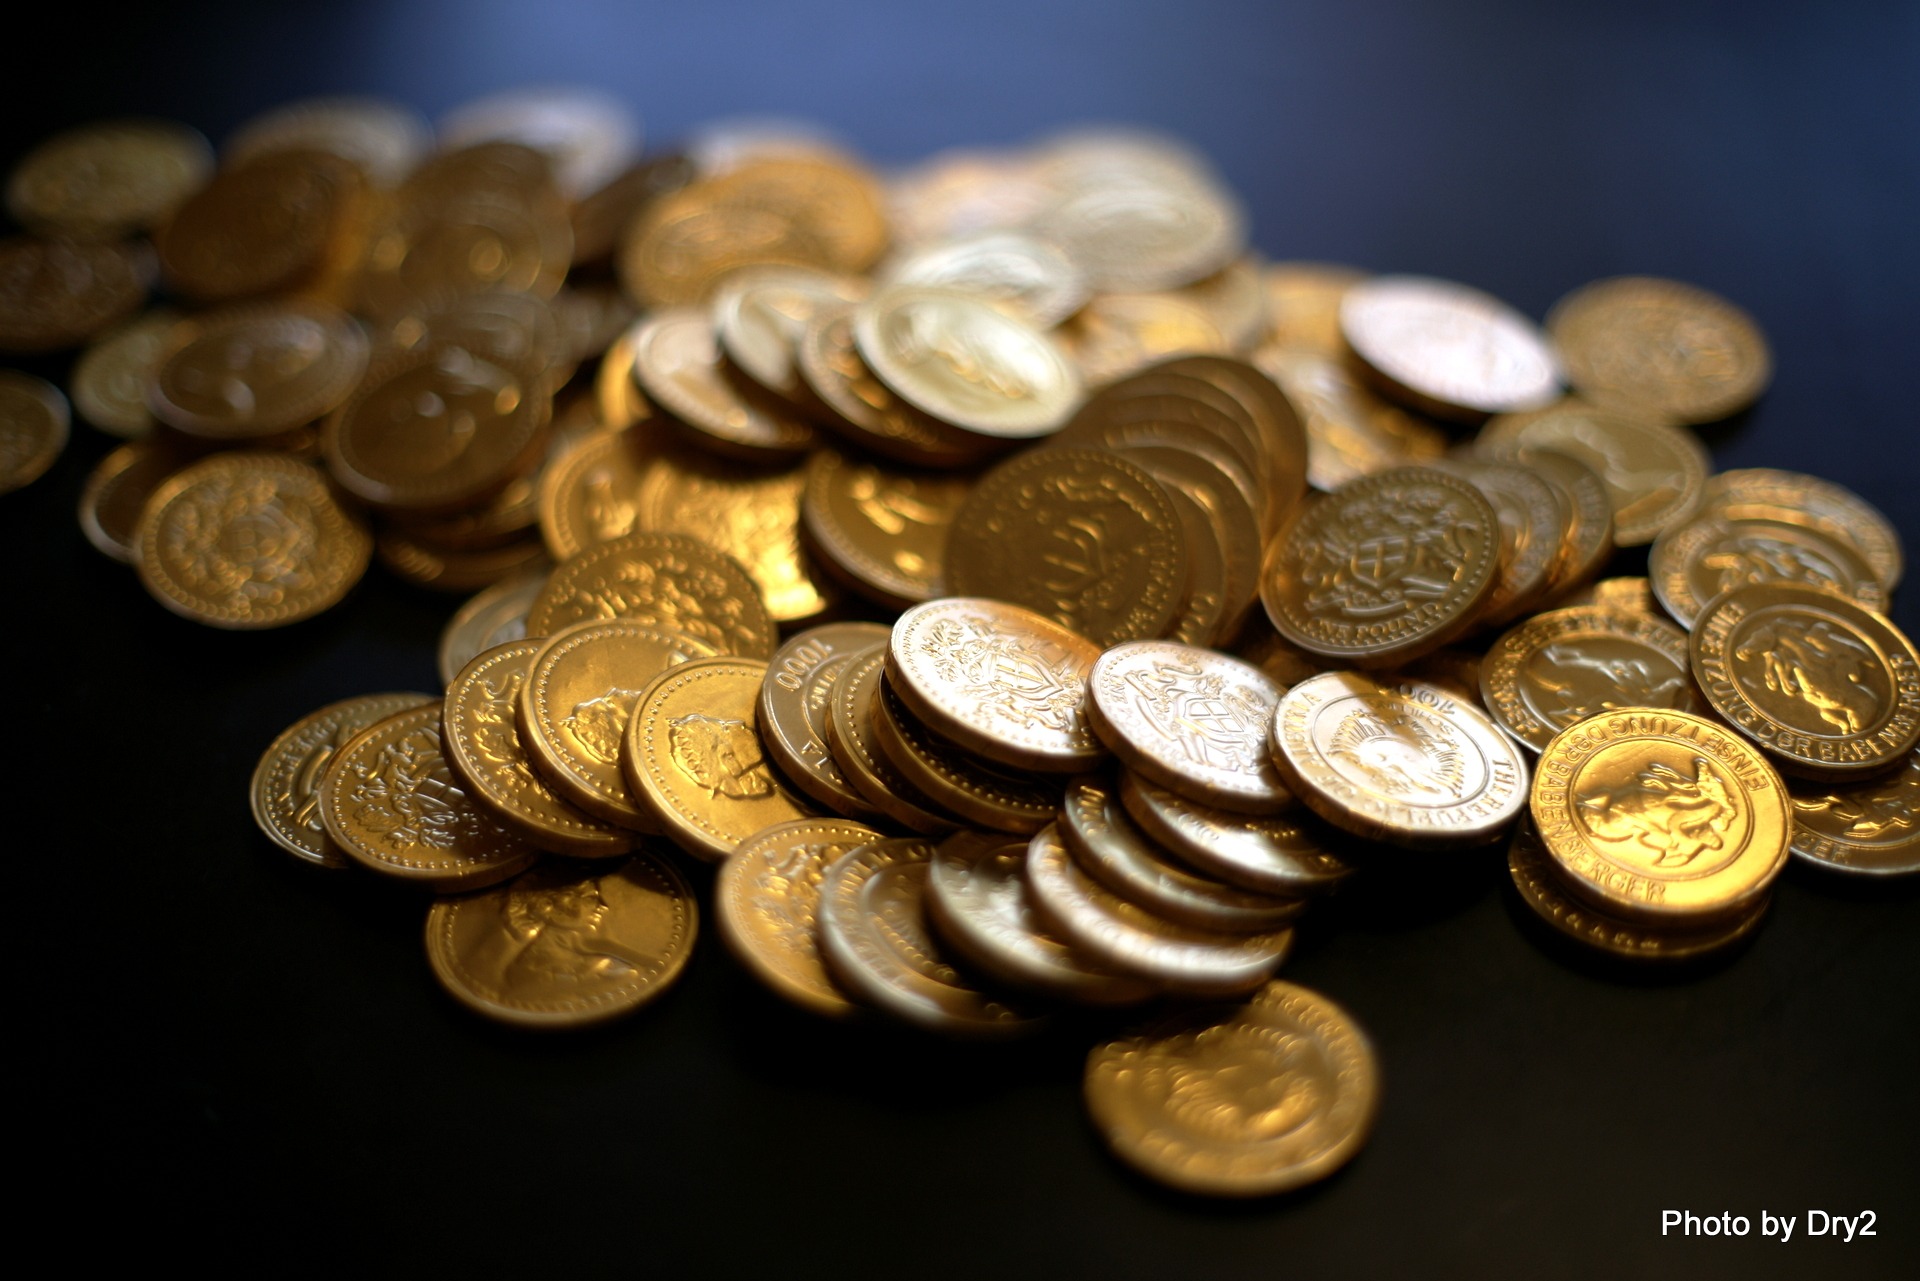
money, business, material, close up, cash, gold, currency, coin, change, rich, savings, coins, pennies, deposit, finance, wealth, budget, earnings, revenue, dollars, bitcoin